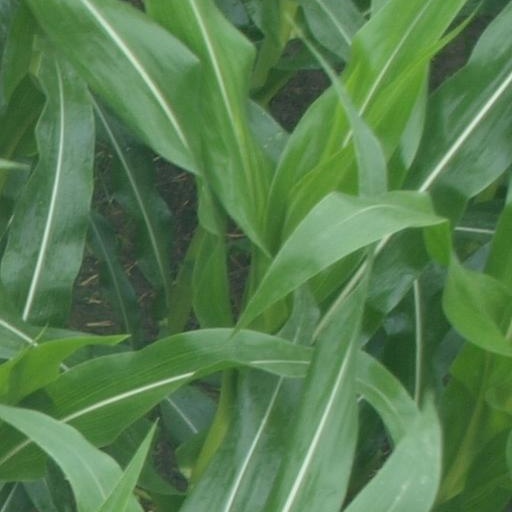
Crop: maize; corn